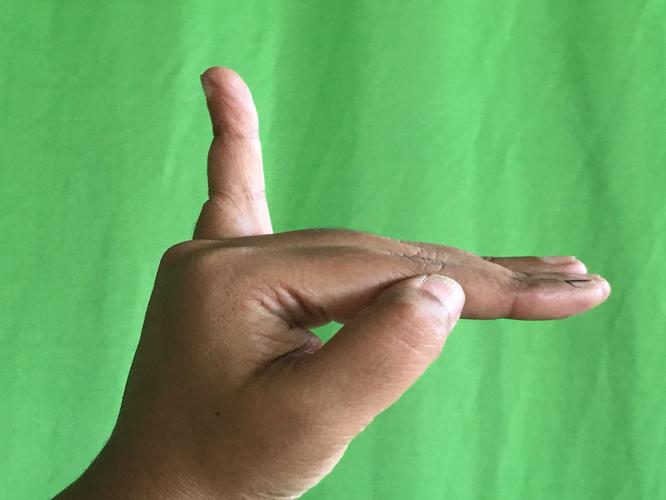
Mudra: Hamsapaksha
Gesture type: double_hand